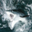
Label: shark